Flora and fauna of Odisha

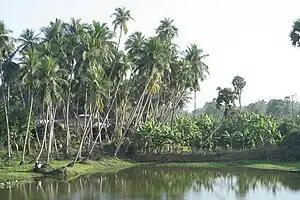
Forest cover, Raghurajpur, Odisha

The forest cover of Odisha extends over an area of 58,136.869 square kilometres out of which reserve forests make up an area of , demarcated protected forests make up and undemarcated protected forests make up . Other types of forests make up while unclassed forests make up of the total forest cover.